Othello

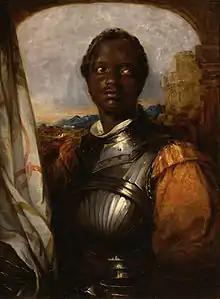
Artist William Mulready portrays American actor Ira Aldridge as Othello. The Walters Art Museum.

"Othello" was not published in Shakespeare's lifetime. The first published version of the play was a quarto in 1622 (usually abbreviated to "Q"), which was followed a year later by the play's appearance in the "First Folio" (usually abbreviated to "F").